Middlesex Railroad

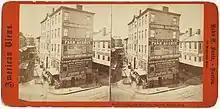
Scollay Square in downtown Boston, showing sign for "Middlesex Rail Road Station," prior to 1870

The Middlesex Railroad (later renamed to the Boston Consolidated Street Railway) was an early street railway company that operated in the Boston, Massachusetts area in the mid-nineteenth century. It provided horsecar service for passengers traveling between Charlestown/lower Middlesex County and downtown Boston.